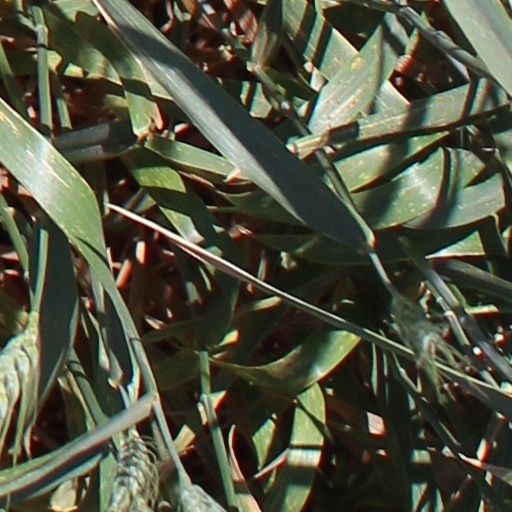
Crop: wheat